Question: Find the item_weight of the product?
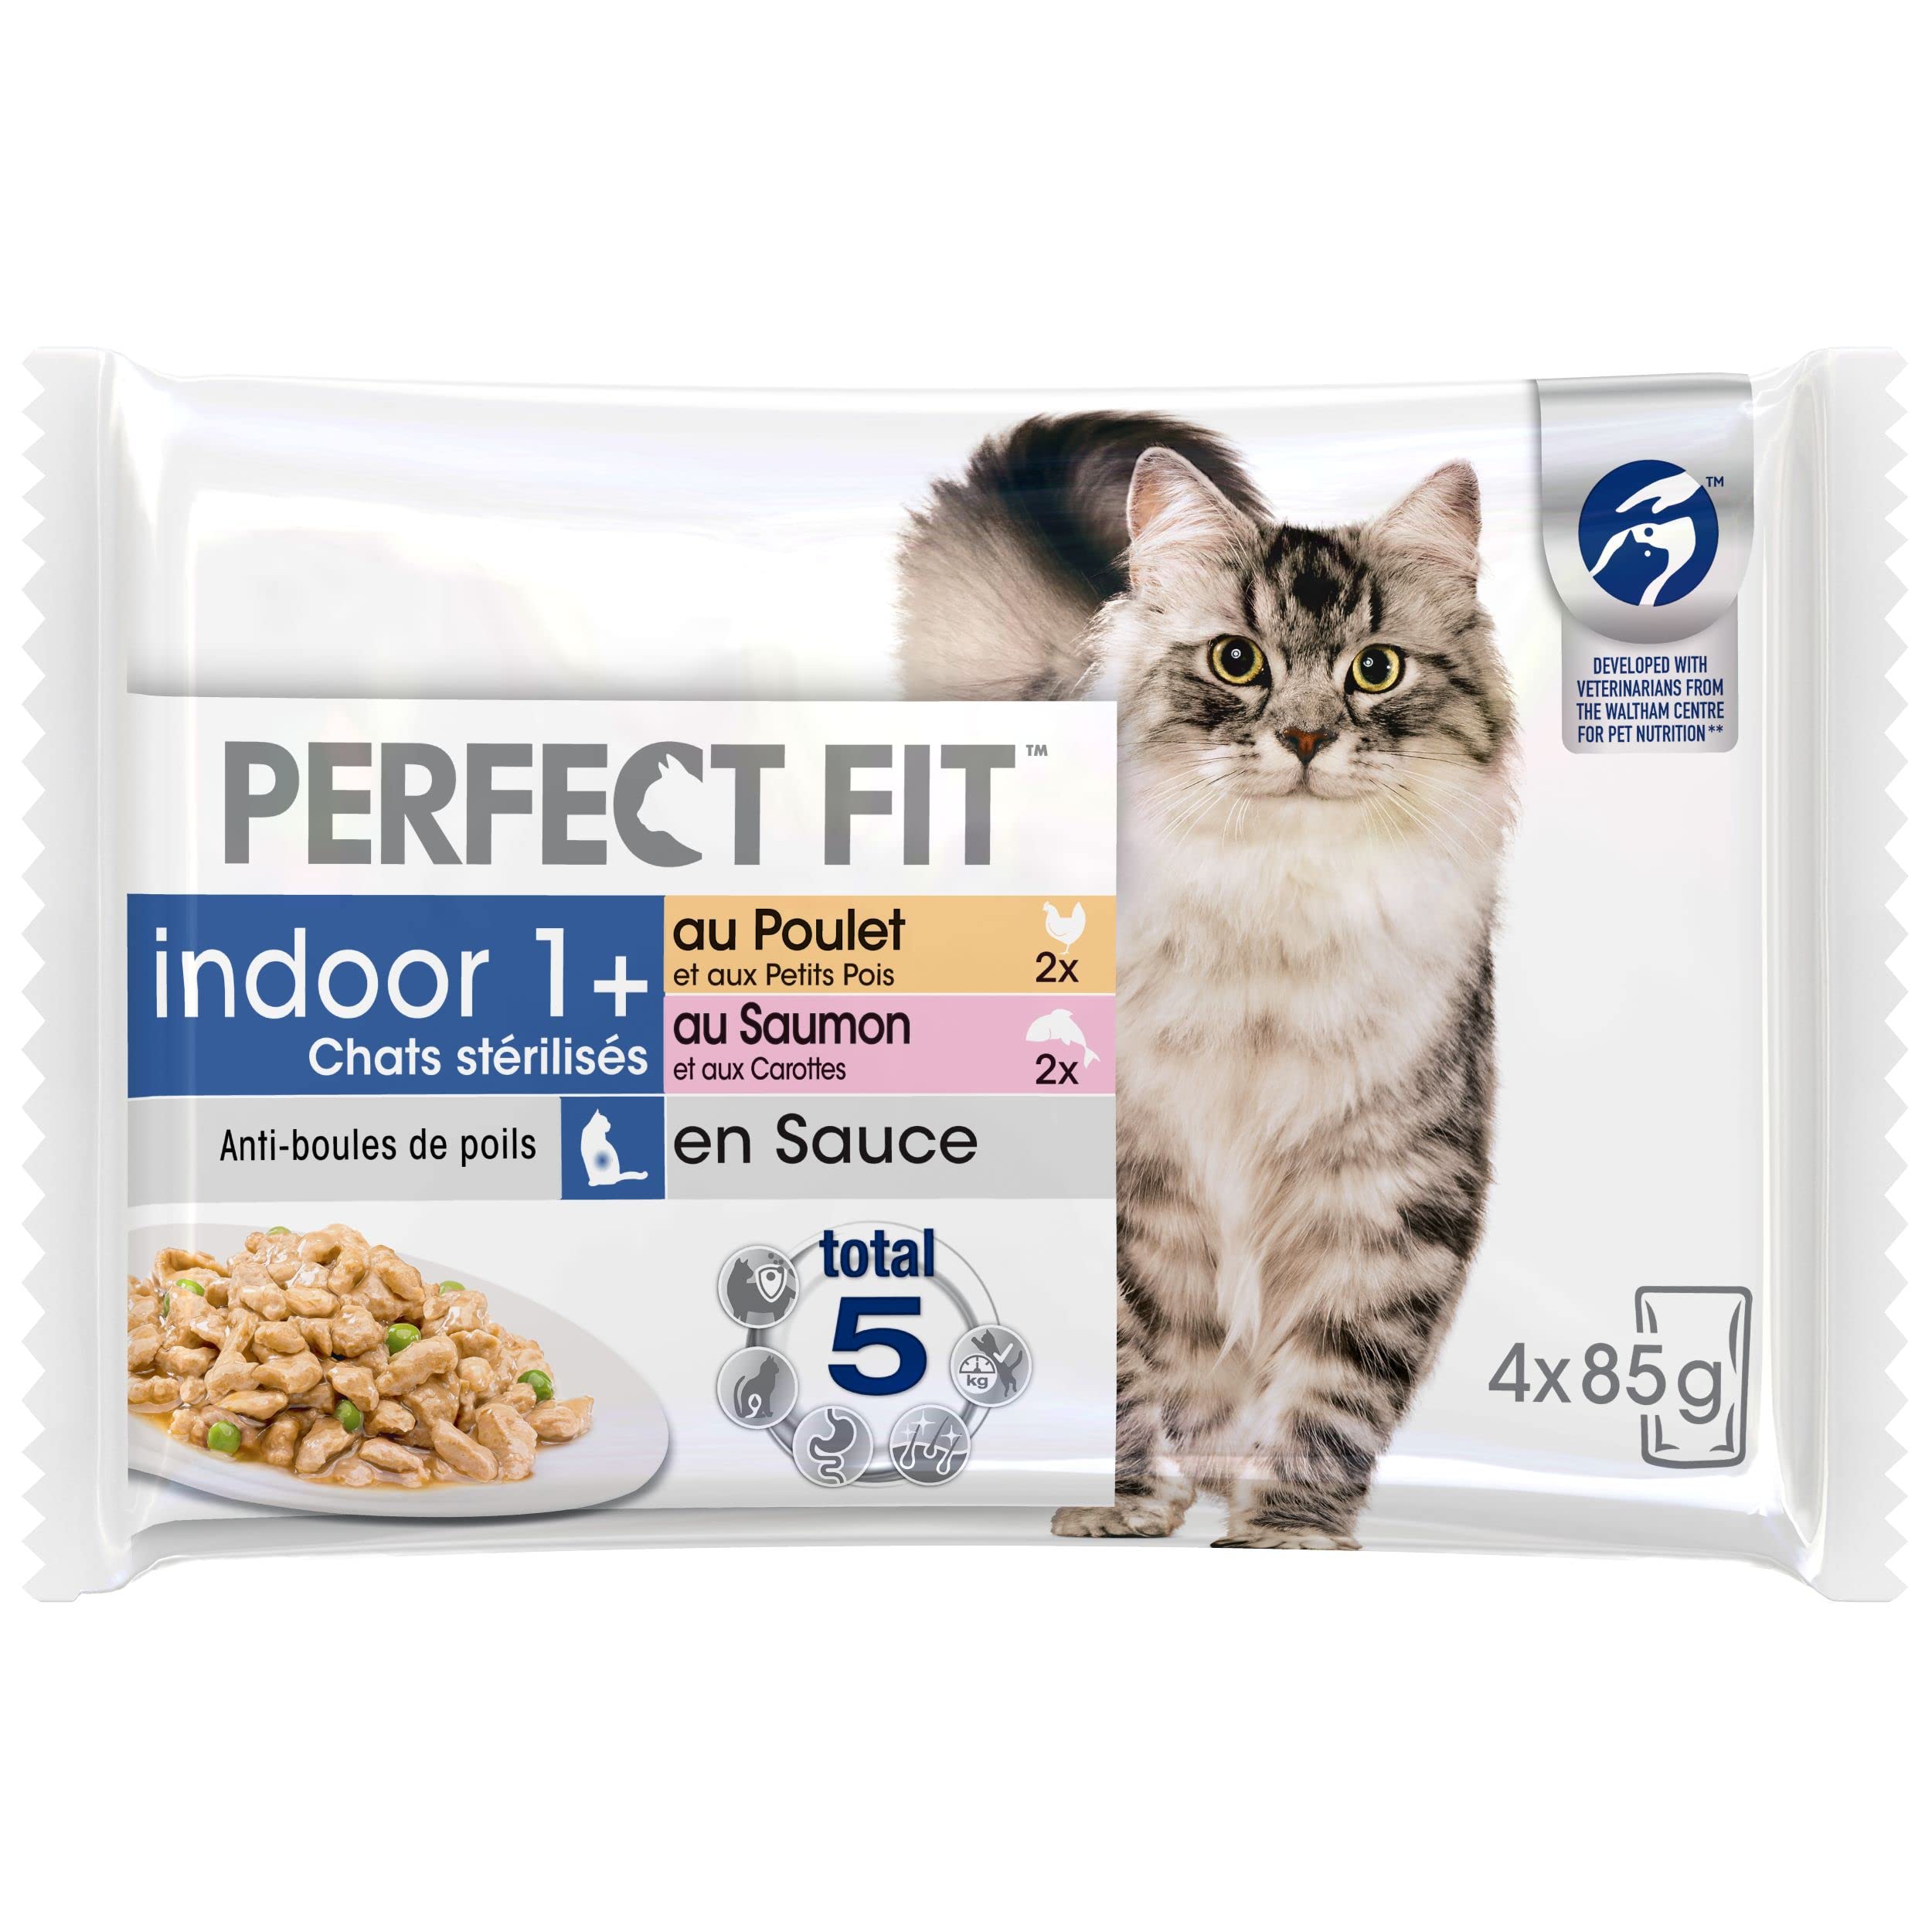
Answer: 85.0 gram